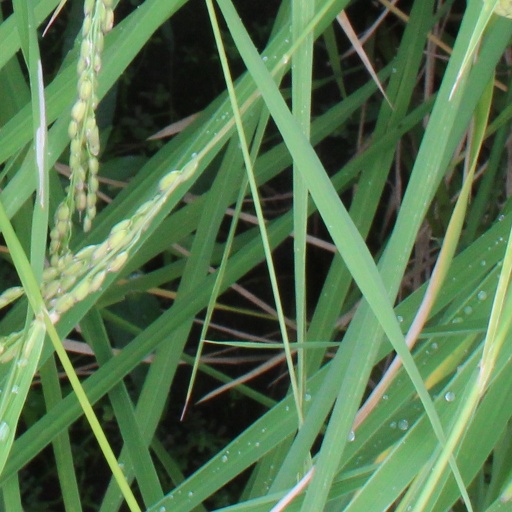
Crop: rice